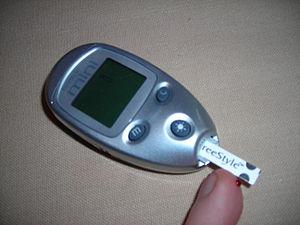
Un glucomètre ou lecteur de glycémie est un appareil permettant de mesurer rapidement le taux de glucose dans le sang, le plus souvent sur du sang capillaire. Ce type d'appareil est utilisé à l'hôpital par les soignants ou à domicile par les patients, notamment en cas de diabète sucré. Il existe plusieurs termes pour désigner cet appareil comme dextro ou HGT.
L'hypoglycémie est une concentration en glucose dans le sang anormalement basse. Les valeurs de glycémie habituellement retenues pour le diagnostic sont <0,50 g/L chez le non diabétique et <0,60 chez le diabétique.